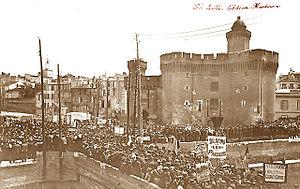
Les manifestants devant le Castillet
Le collioure est un vin d'appellation d'origine contrôlée produit dans un vignoble de 330 hectares sur les communes de Banyuls-sur-Mer, Cerbère, Collioure et Port-Vendres dans les Pyrénées-Orientales.
Le muscat de Rivesaltes est un vin doux naturel d'appellation d'origine contrôlée produit dans 89 communes du département français des Pyrénées-Orientales et 9 communes du département de l'Aude, en région Occitanie.
Le Côtes du Roussillon est un vin d'appellation d'origine contrôlée produit autour de Perpignan dans les Pyrénées-Orientales, et dans toute la plaine du Roussillon.